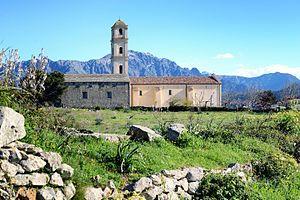
Sant'Antonino est une commune française située dans la circonscription départementale de la Haute-Corse et le territoire de la collectivité de Corse. Le village appartient à la piève d'Aregno, en Balagne.